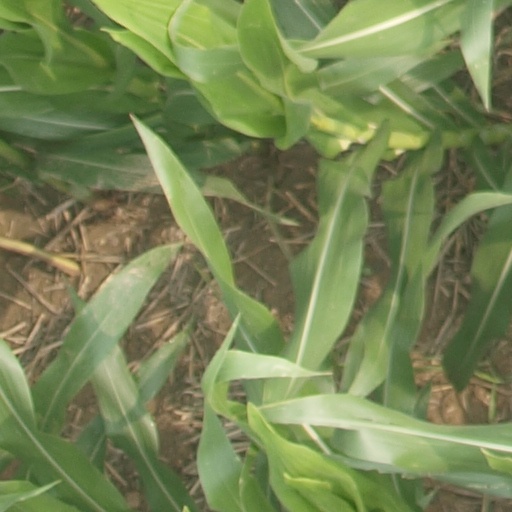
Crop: maize; corn